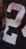
Number: 2